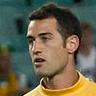
Age: 25